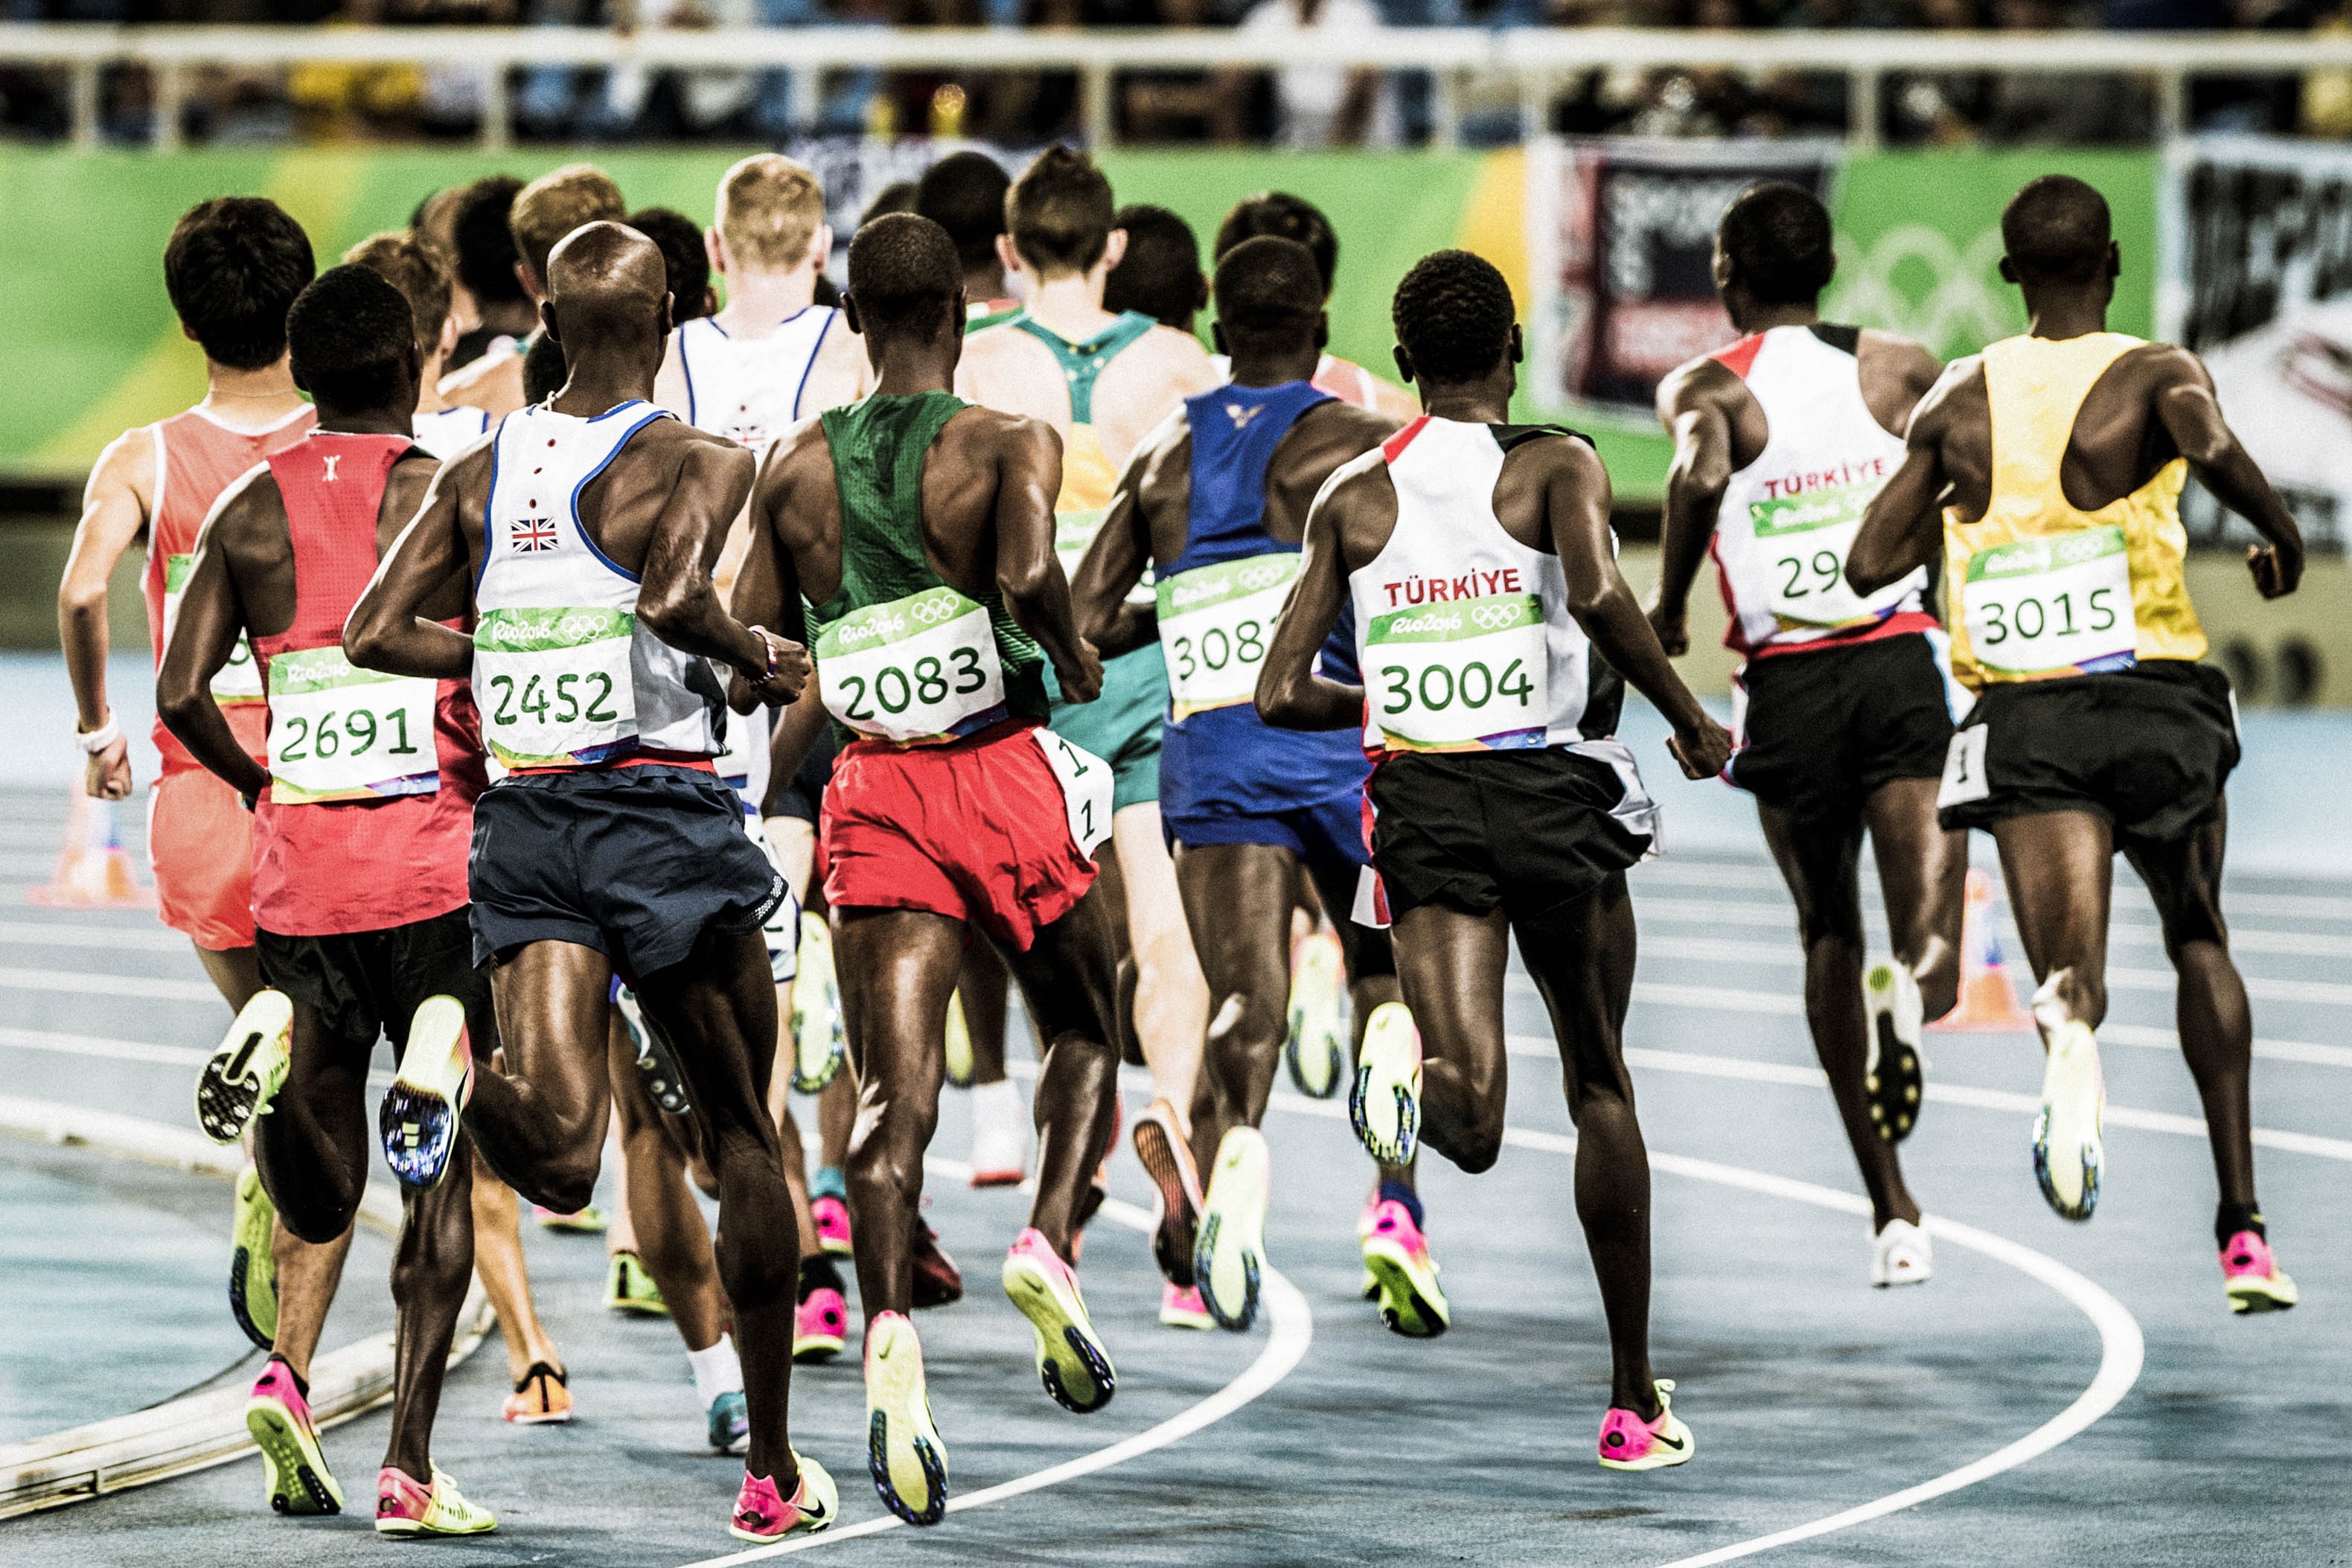
person, group, running, recreation, runner, race, men, marathon, sports, endurance, athlete, athletics, sprint, physical exercise, outdoor recreation, human action, duathlon, track and field athletics, long distance running, cross country running, half marathon, middle distance running, 800 metres, 4 100 metres relay, racewalking